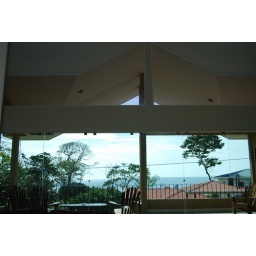
Living in a glass house